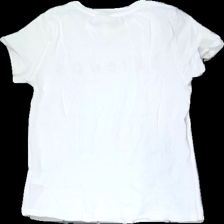
View: back
Type: T-shirt
Category: Ladies
Brand: Logg (H&M)
Colors: White, Black
Material: 100% cotton
Pattern: Logo print
Cut: Regular, C-collar
Size: M
Season: All
Price range: 50-100
Recommended usage: Reuse
Description: White LOGG/H&M t-shirt with Friends logo print. Size M. Good condition.